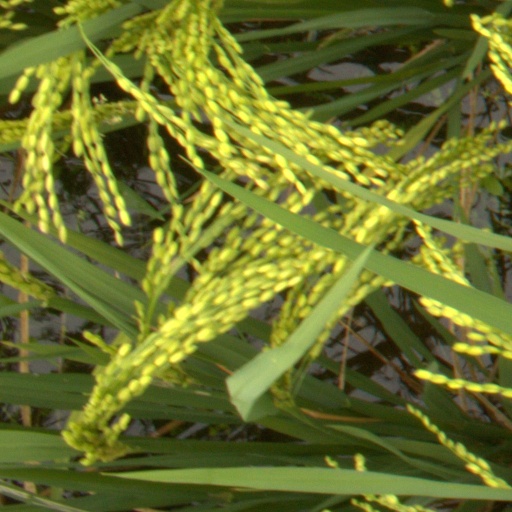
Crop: rice